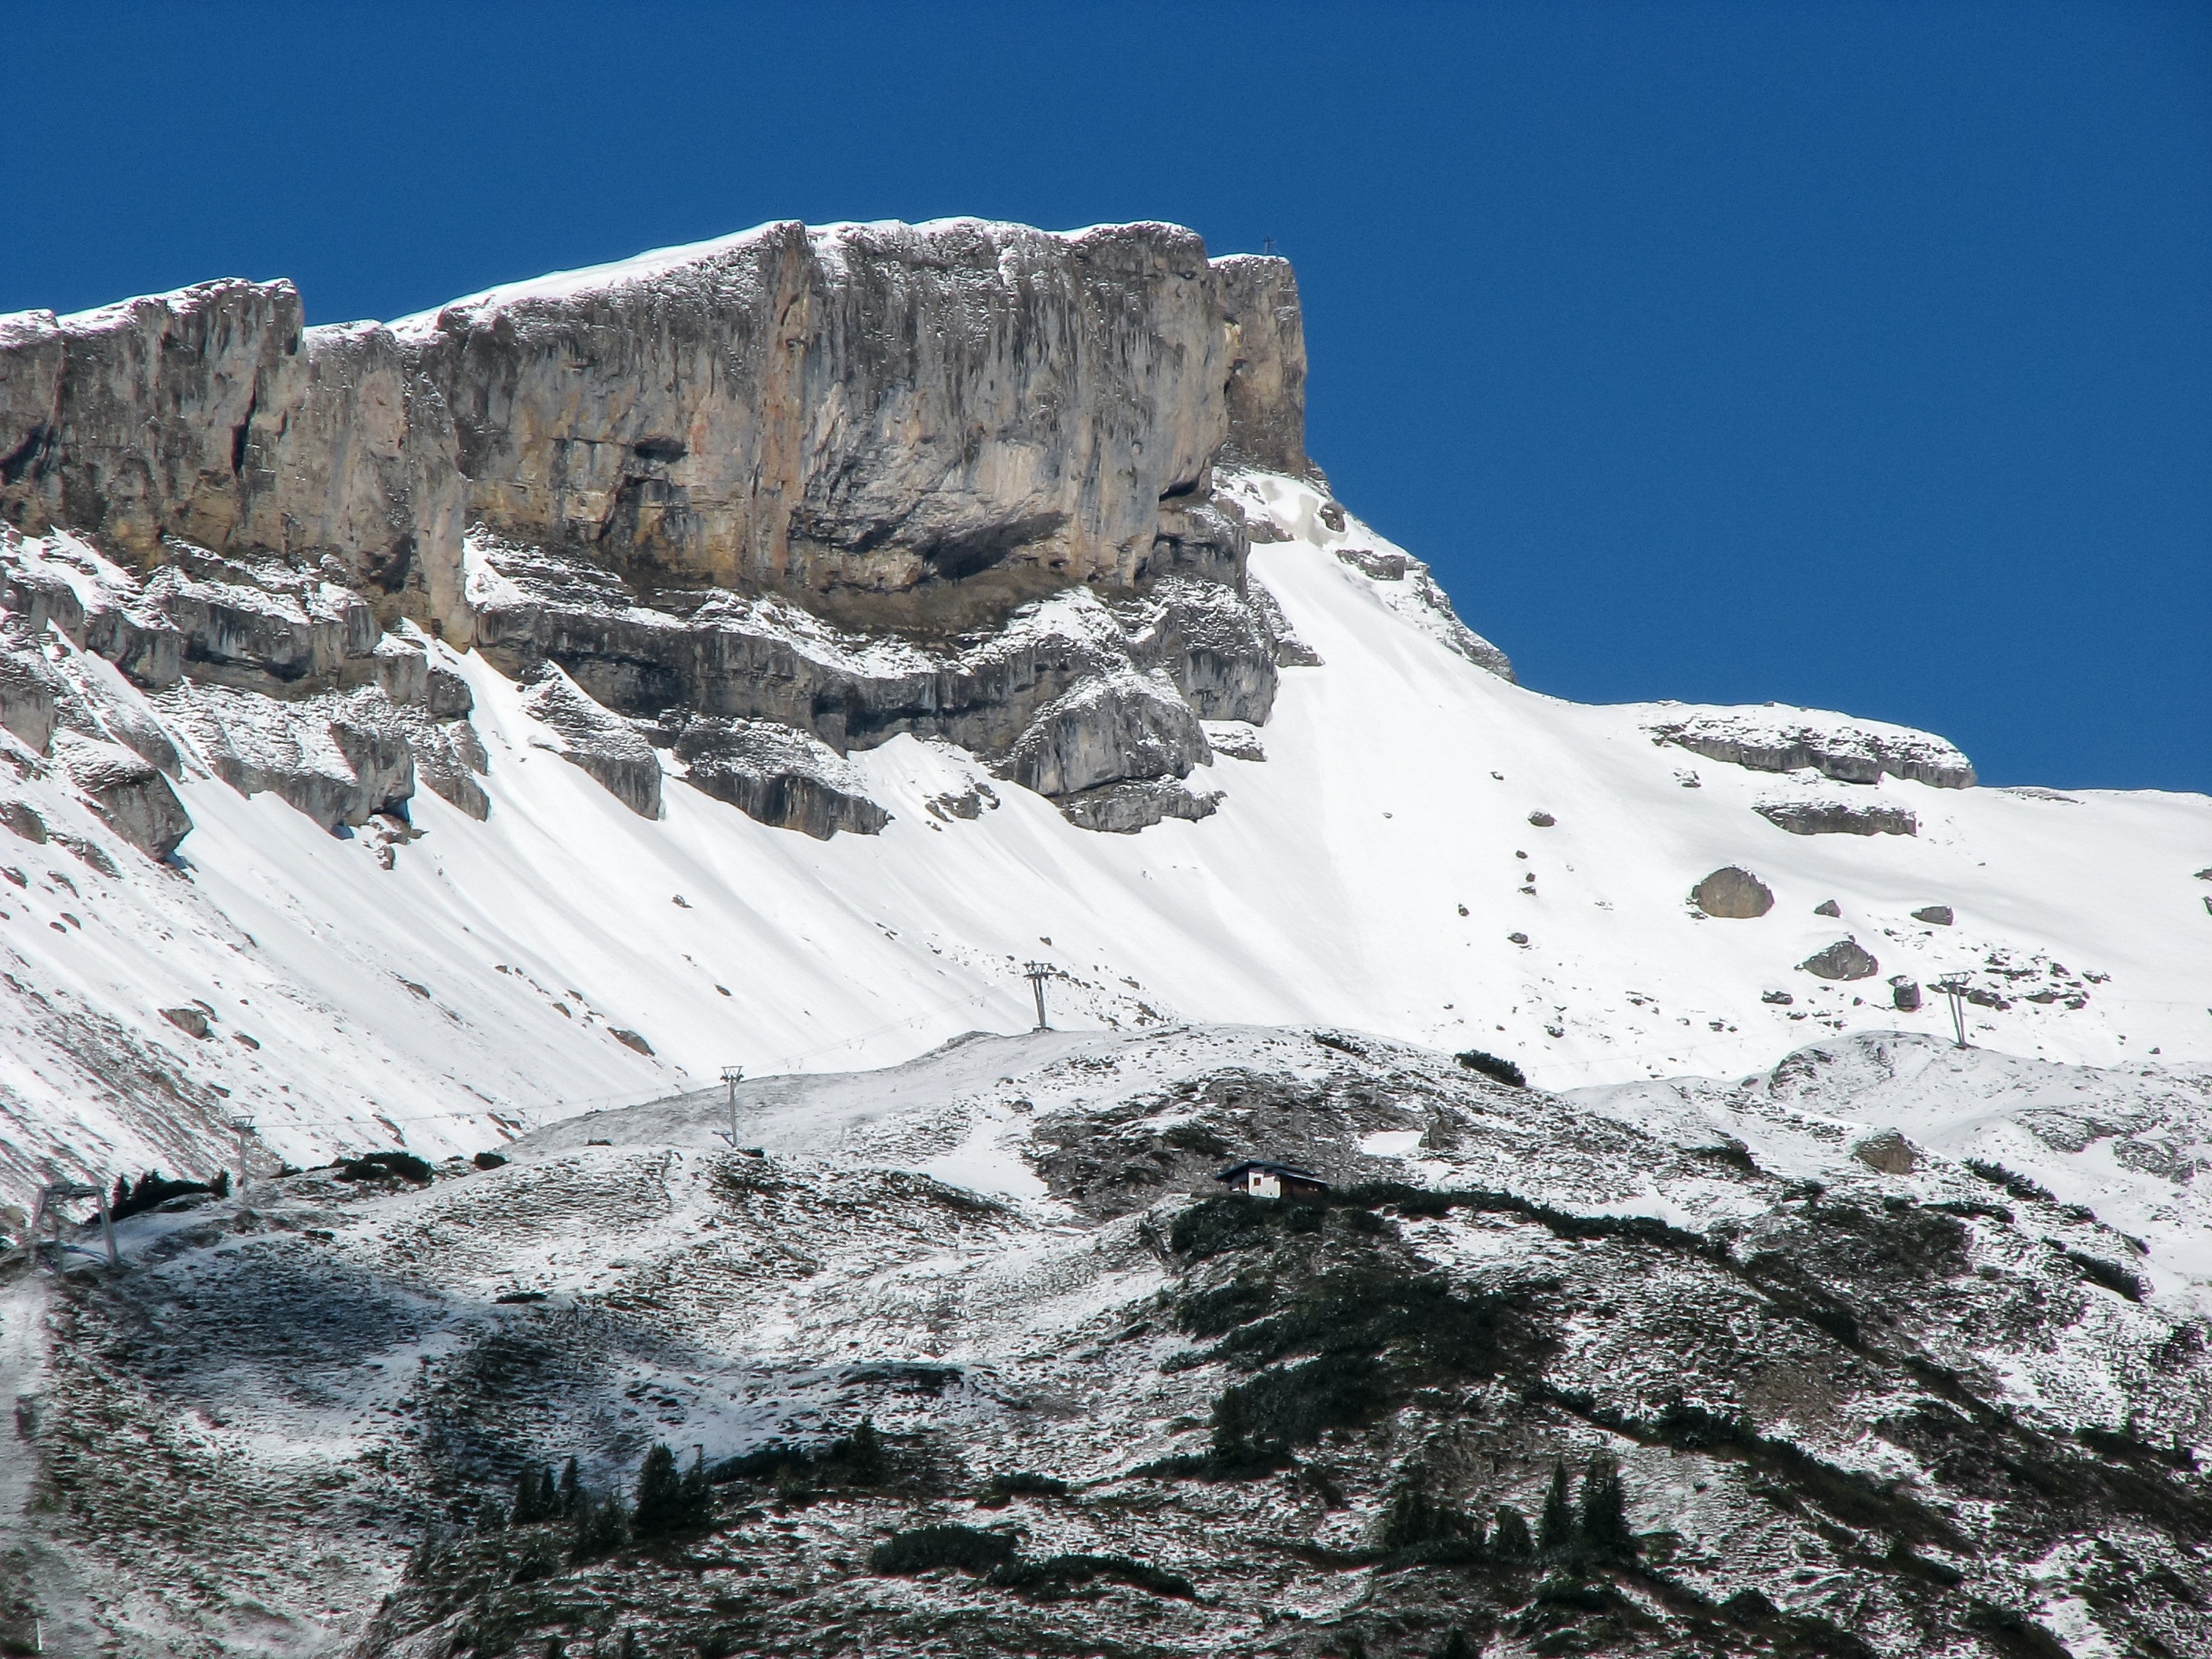
mountain, snow, winter, hiking, adventure, mountain range, ice, hike, glacier, snowy, alpine, terrain, ridge, summit, austria, mountaineering, geology, mountains, alps, plateau, fell, cirque, high mountains, moraine, landform, mountain pass, bergtour, kleinwalsertal, mountain hike, high ifen, god field plateau, schwarzwassertal, geographical feature, mountainous landforms, glacial landform, geological phenomenon